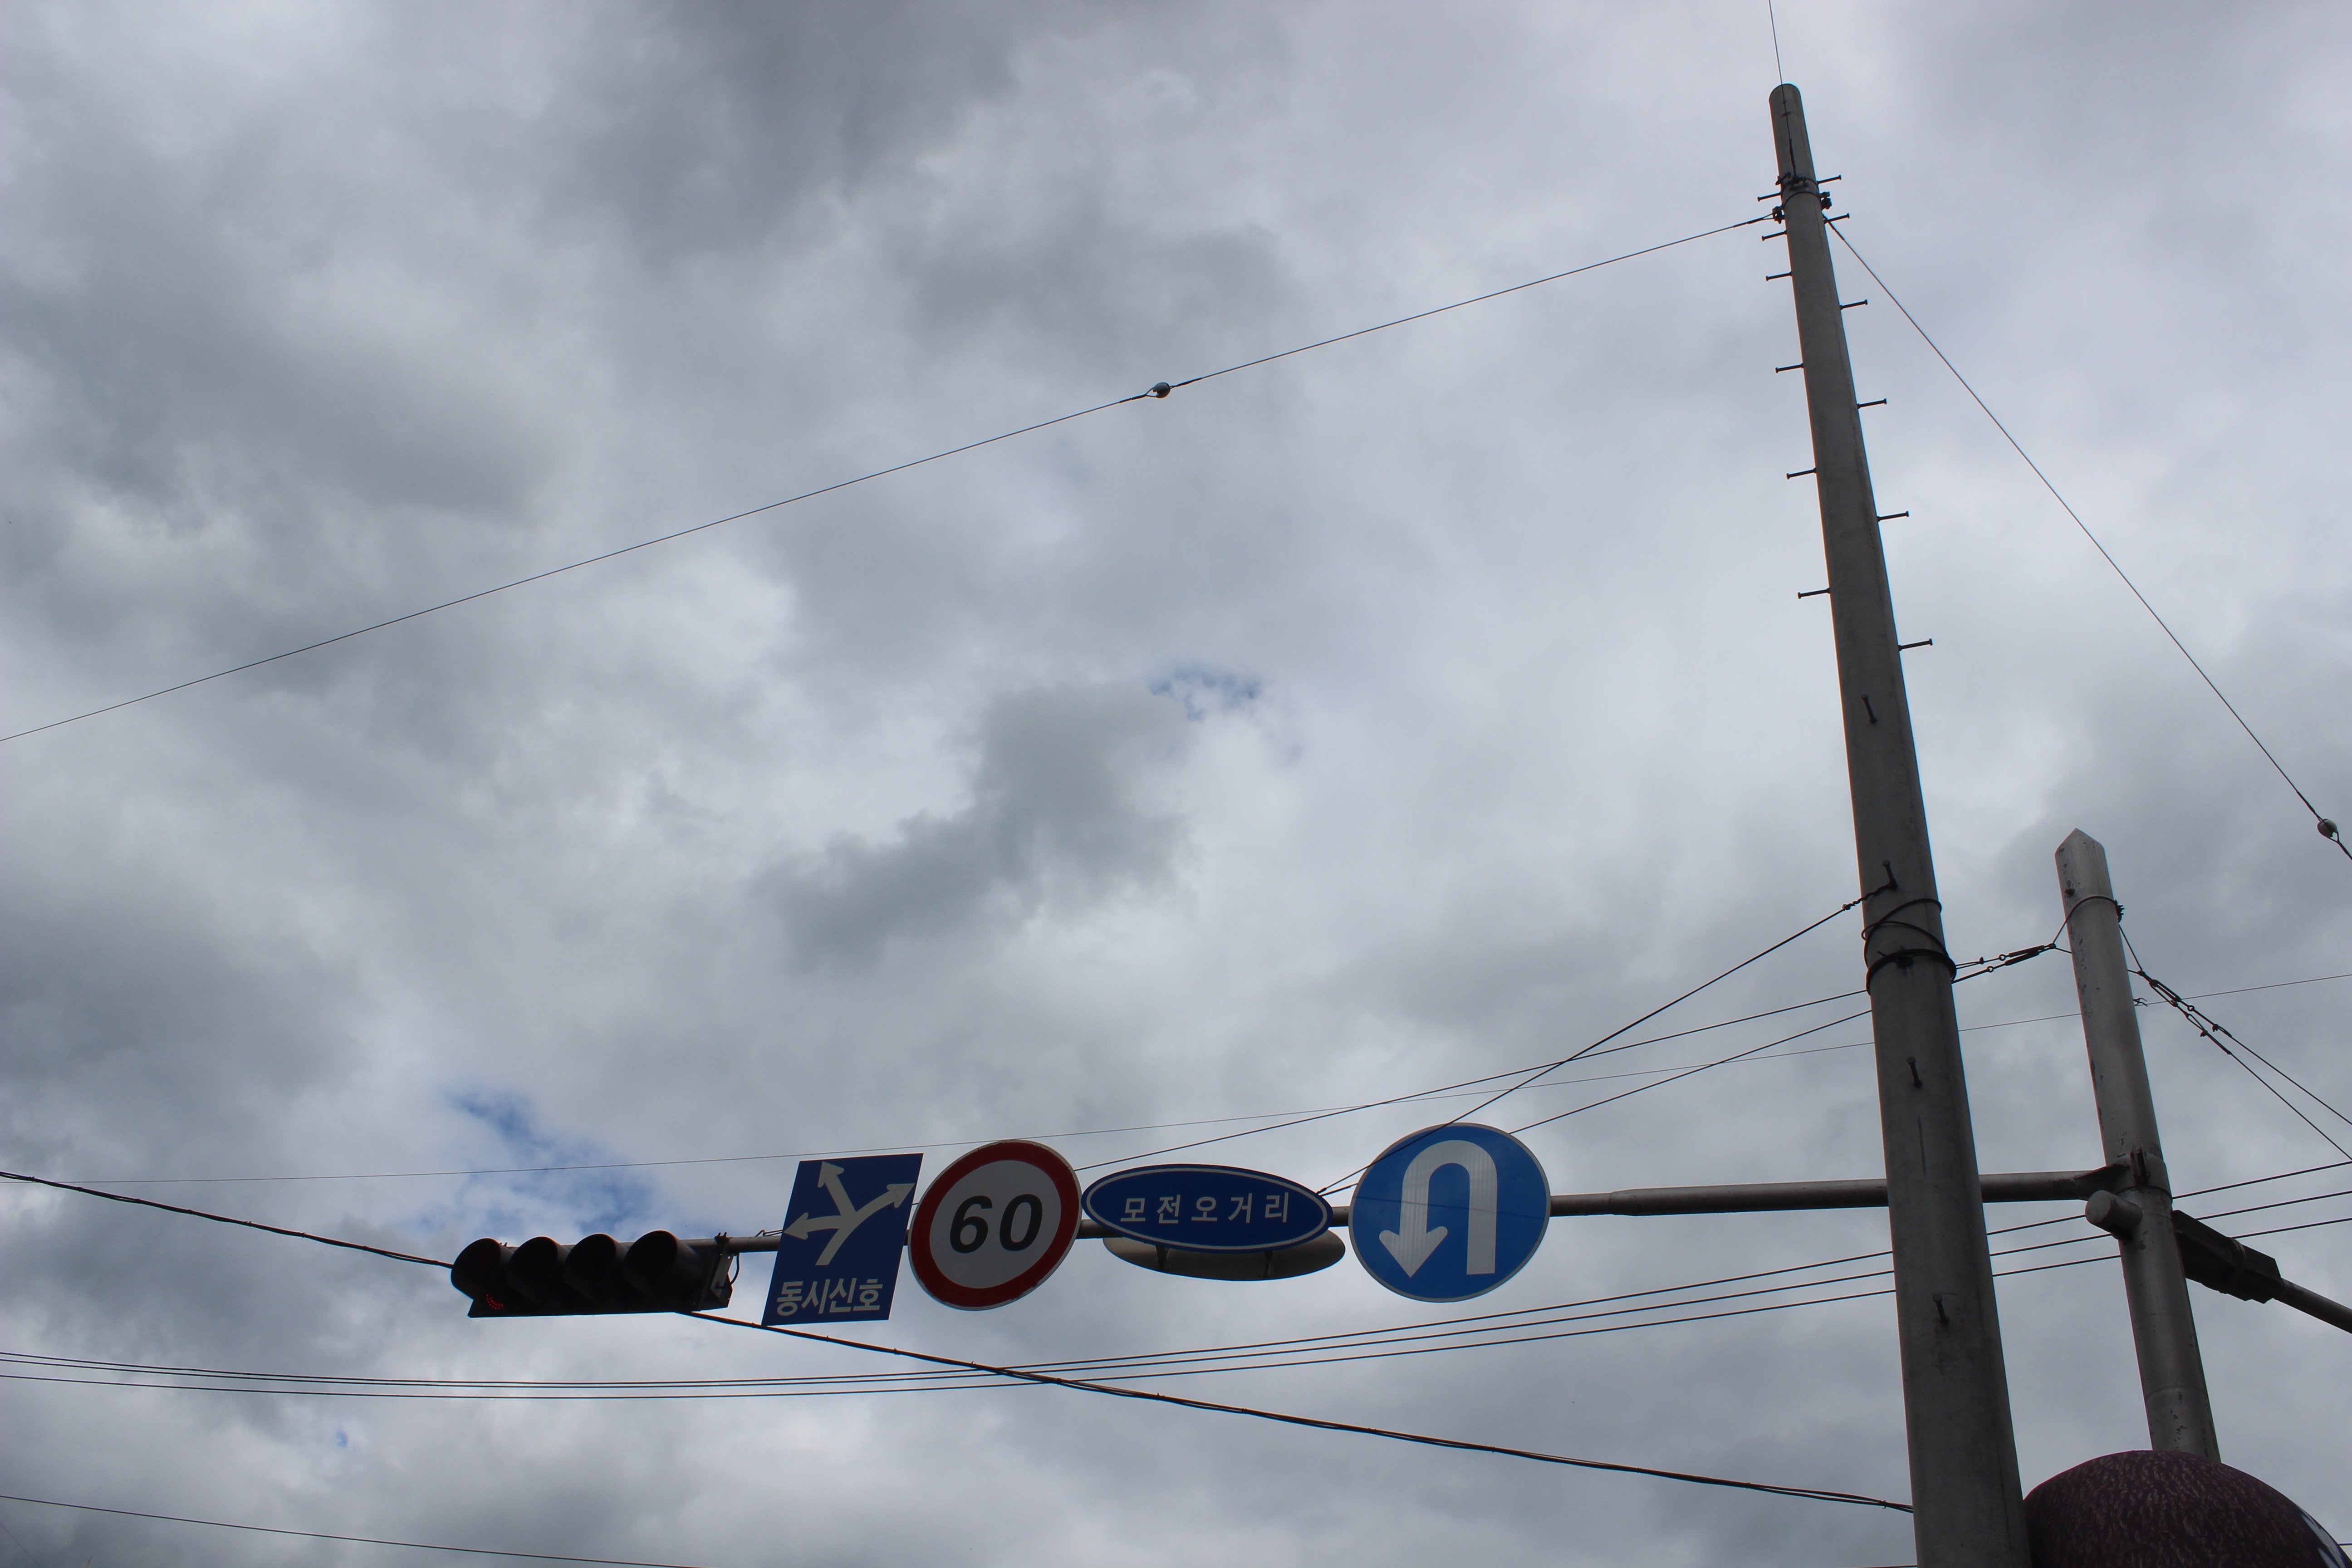
snow, cloud, sky, wind, line, vehicle, mast, weather, blue, street light, electricity, lighting, signs, shape, the traffic light, atmosphere of earth, overhead power line, u turn